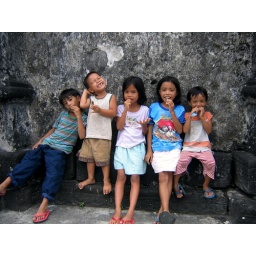
Some kids by the wall of a church on a hill overlooking Daraga.